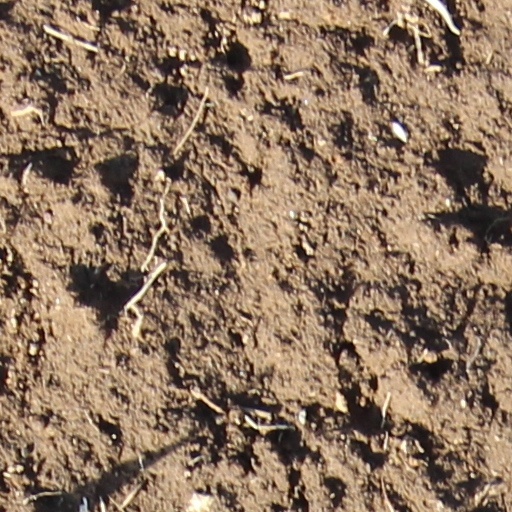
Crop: wheat